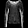
Label: Pullover